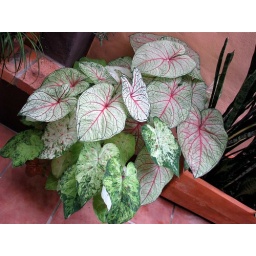
Photos of the beautiful plants and flowers in our garden.